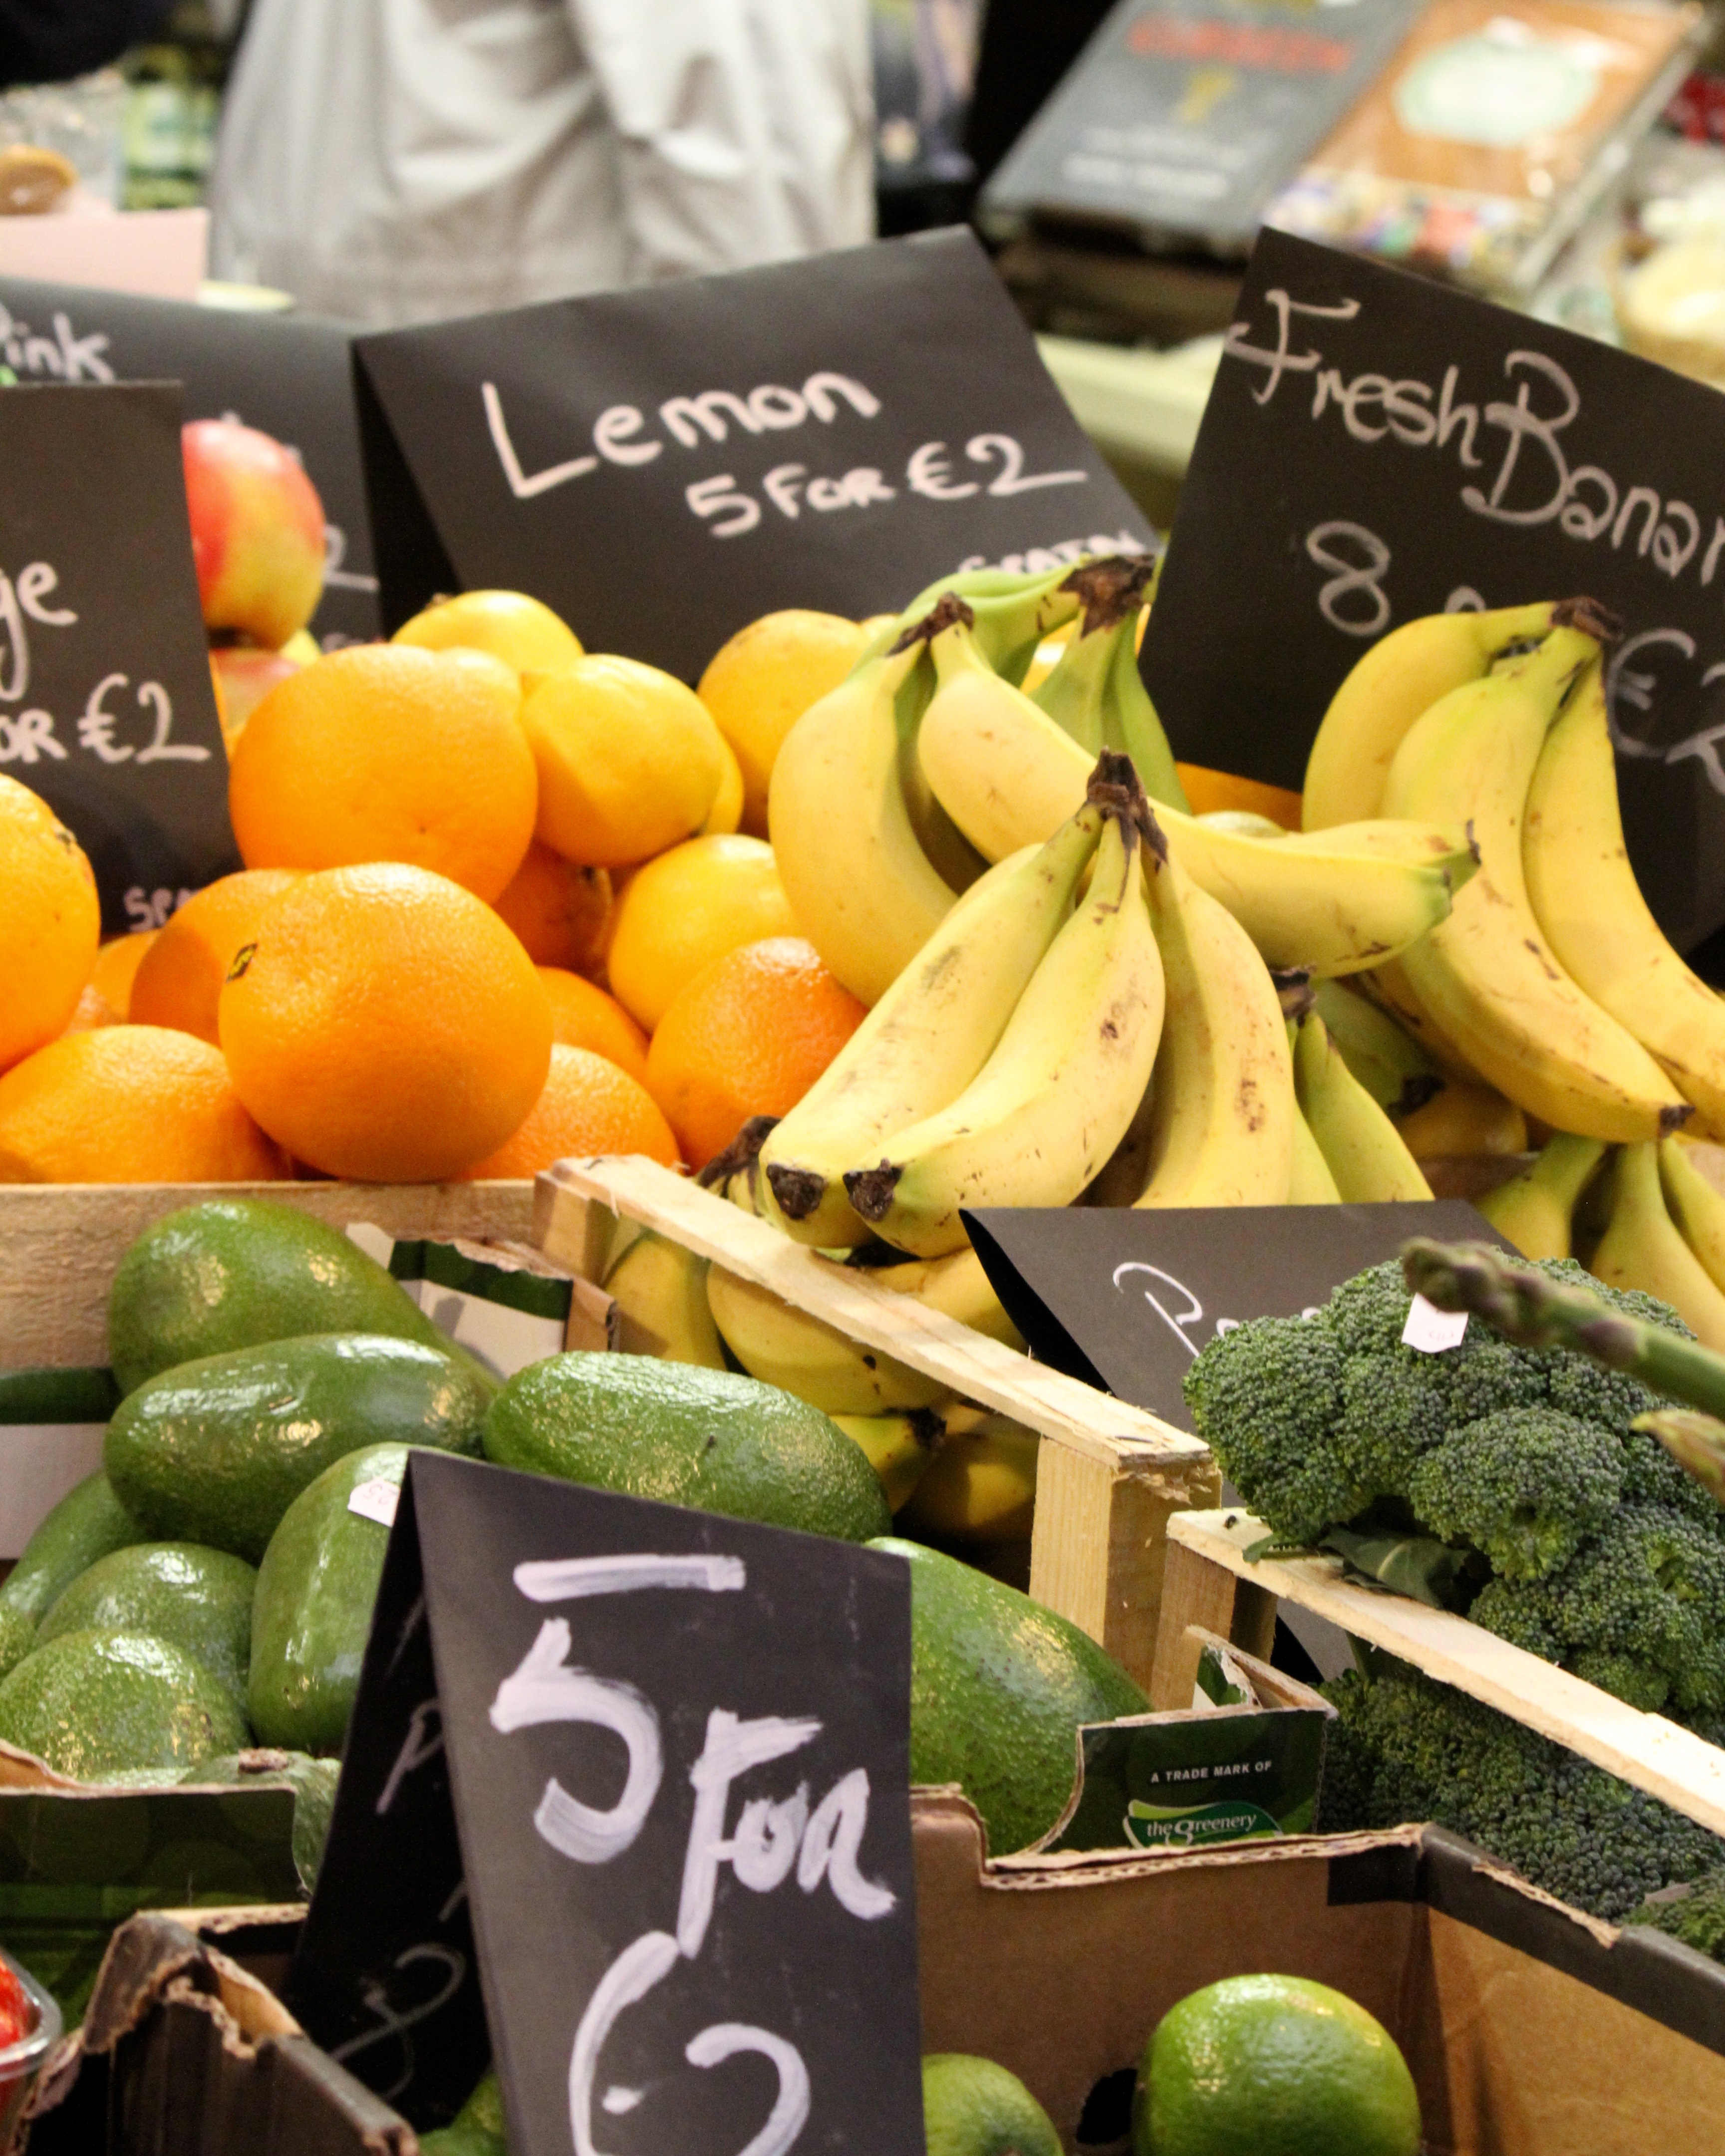
plant, fruit, city, travel, sign, europe, meal, food, produce, market, tourism, uk, bananas, ireland, european, united, oranges, citrus, lemons, flowering plant, land plant